Zuko

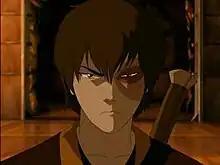
Zuko as he appears in of "".

Prince (later Fire Lord and Lord) Zuko, also known as the Blue Spirit, is a fictional character in Nickelodeon's animated television series "". Created by Eric Coleman and designed by series creators Michael Dante DiMartino and Bryan Konietzko, the character is voiced by Dante Basco in "Avatar: The Last Airbender" and Bruce Davison in "The Legend of Korra", and portrayed by Dev Patel in M. Night Shyamalan's 2010 film "The Last Airbender" and Dallas Liu in the 2024 Netflix .